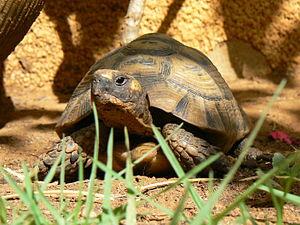
Tortue d'Afrique du Nord (Algérie)
Testudo graeca graeca, la Tortue mauresque du Maghreb, est une sous-espèce de tortues de la famille des Testudinidae.